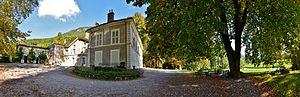
Établissement gallo-romain de La Buisse (Classé) This building is indexed in the Base Mérimée, a database of architectural heritage maintained by the French Ministry of Culture,
La Buisse est une commune française située dans le département de l'Isère en région Auvergne-Rhône-Alpes.
Le Pays d'art et d'histoire du Pays Voironnais est un territoire qui s'étend sur l'agglomération du Pays Voironnais qui compte 34 communes et Virieu. Comme pour l'ensemble des zones labellisées Villes et Pays d'art et d'histoire, les organismes comme la Direction générale des patrimoines du Ministère de la Culture et de la Communication, les directions régionales des affaires culturelles et les collectivités concernées gèrent une politique d’animation et de valorisation de leurs patrimoines bâti, naturel, et industriel, ainsi que de l’architecture.
Cet article recense les monuments historiques de l'Isère, en France.
Cet article recense les monuments historiques français classés en 1959.